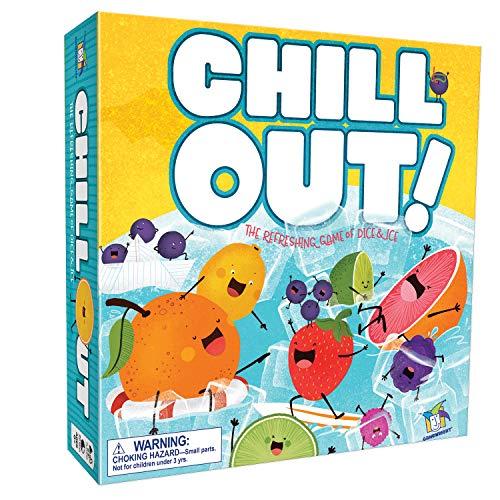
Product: Gamewright - Chill Out! The Refreshing Game of Dice & Ice
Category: Toys & Games | Games & Accessories
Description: The dice look like real ice.
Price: $15.20
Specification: ProductDimensions:10.5x10.5x2.8inches|ItemWeight:1pounds|ShippingWeight:1.28pounds(Viewshippingratesandpolicies)|ASIN:B07CXBD5LG|Itemmodelnumber:CHILL|Manufacturerrecommendedage:5-10years